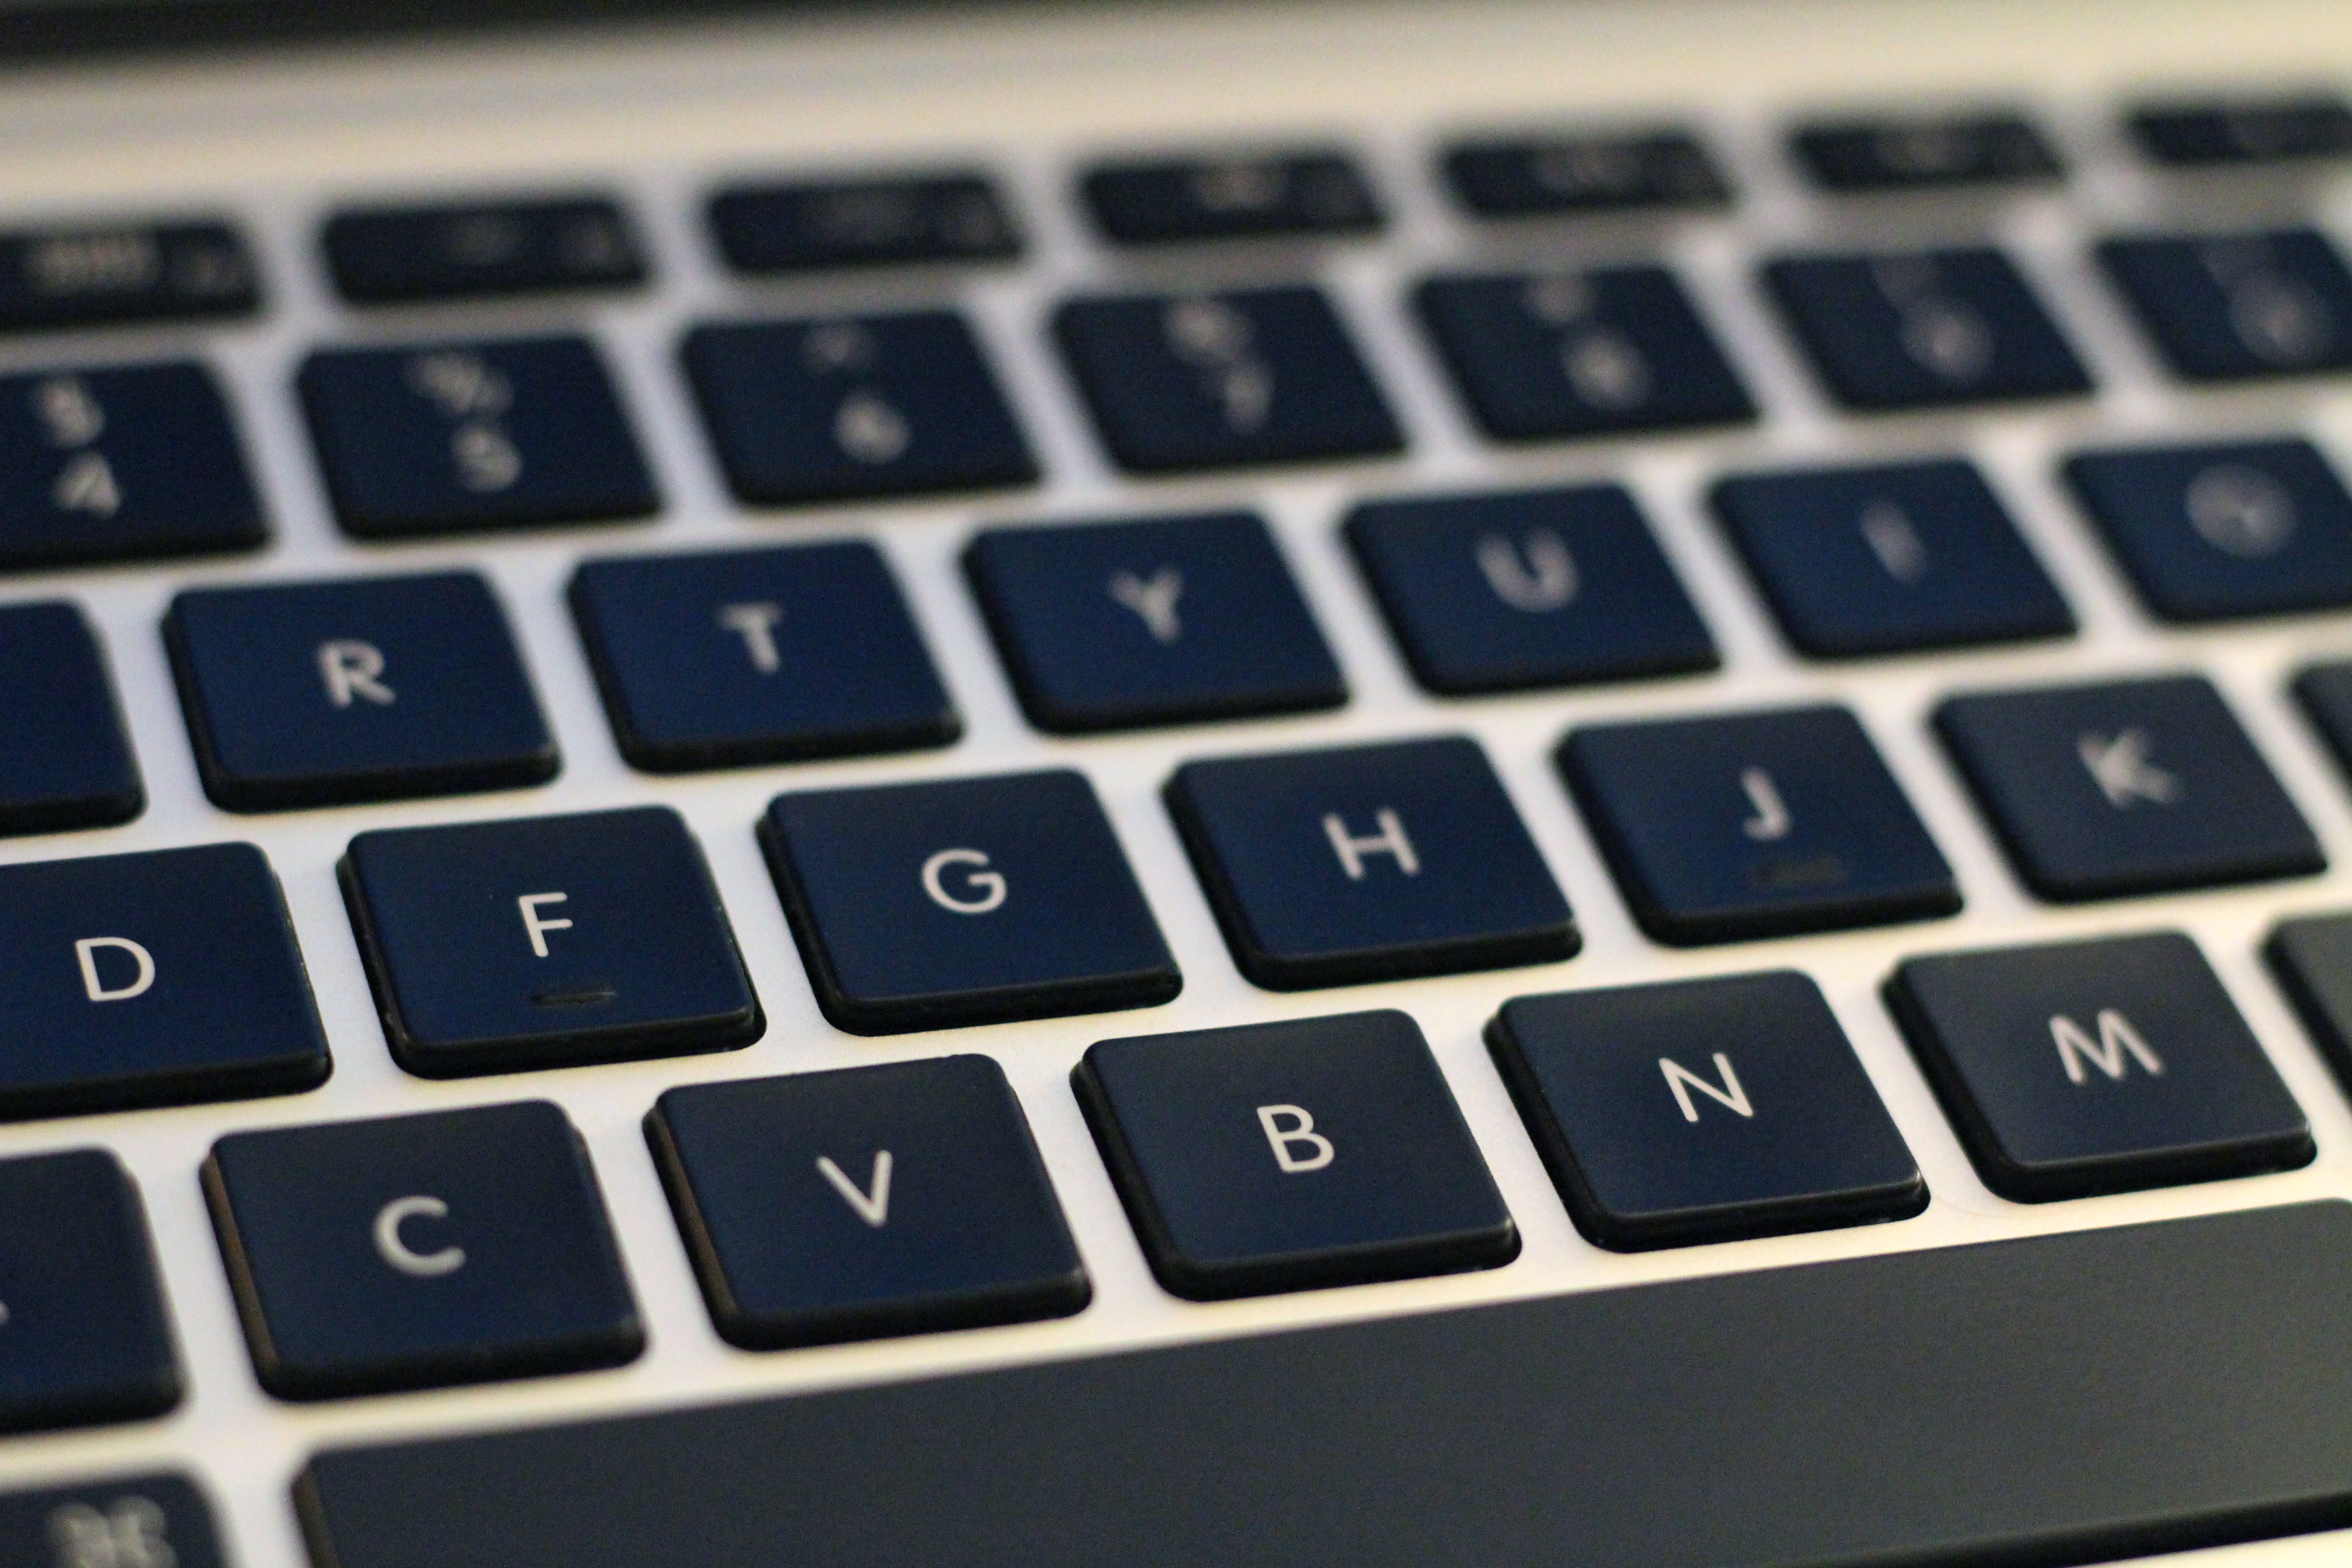
technology, number, multimedia, computer keyboard, numeric keypad, electronic device, musical keyboard, electronic instrument, office equipment, electronic keyboard